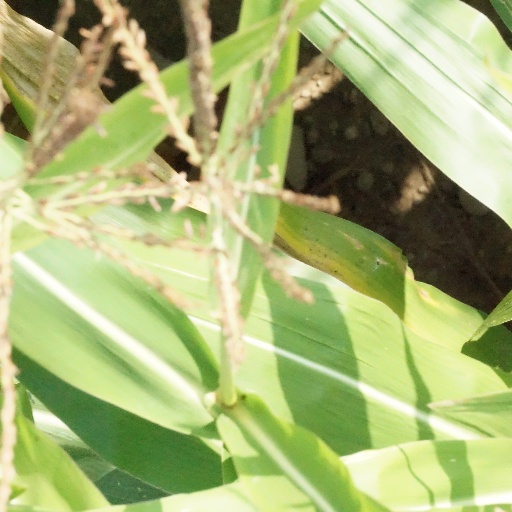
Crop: maize; corn